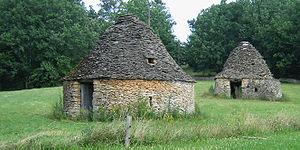
Cabanes en pierre sèche, Meyrals (24220), lieu-dit
Meyrals est une commune française située dans le département de la Dordogne, en région Nouvelle-Aquitaine.
Une cabane en pierre sèche est un type d'édifice champêtre, bâti entièrement sans mortier, avec des pierres d'extraction locale et ayant servi d'abri temporaire ou saisonnier au cultivateur des XVIIIᵉ et XIXᵉ siècles, à ses outils, ses animaux, sa récolte, dans une parcelle éloignée de son habitation permanente.